The Lilac Domino

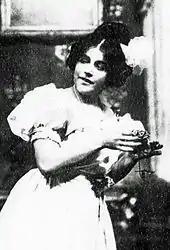
Clara Butterworth, star of the 1918 London production

A new version was presented in London, with revised dialogue by S. J. Adair Fitzgerald, opening at the Empire Theatre on February 21, 1918, and running there until September 27, 1919. After a brief break, the production transferred to the Palace Theatre in October 1919. The piece ran for a total of 747 performances, closing on December 13, 1919, an extraordinarily long run at that time. The London cast starred Clara Butterworth and Jamieson Dodds. It became the third of London's great World War I hits after "Chu Chin Chow" (1916) and "The Maid of the Mountains" (1917). Some of its success in London was due to interpolated numbers by the Empire Theatre's musical director, Howard Carr, a nephew of the composer Howard Talbot. One newspaper review commented, "The music throughout is beautiful and even if the whole company were to dispense with costumes and sit in a ring like Christy Minstrels, the "Lilac Domino" would be a success". To which the humorous magazine "Punch" responded, "We can well believe it."